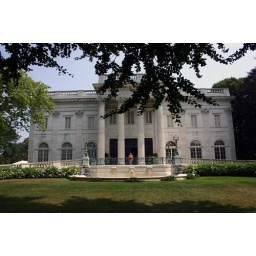
the vanderbilts summer home in cape cod, i like the dot of orange which is my missus in the middle